49th (Princess Charlotte of Wales's) (Hertfordshire) Regiment of Foot

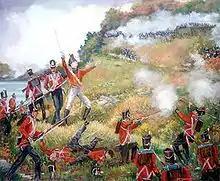
Major-General Isaac Brock leading the charge at the Battle of Queenston Heights in October 1812

In 1793 the members of the regiment were re-designated as marines for service in the French Revolutionary Wars. In that capacity the regiment was sent to garrison Dominica in 1794. After returning to England in 1796, the regiment was sent to Ostend in 1798 to take part in the Anglo-Russian invasion of Holland in August 1799 and saw action at the Battle of Alkmaar in October 1799. It also served under Admiral Hyde Parker at the Battle of Copenhagen in April 1801.